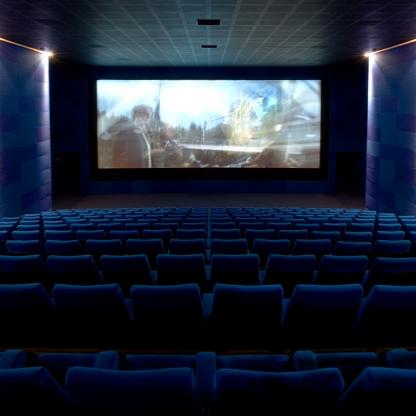
Scene: Indoor